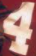
Number: 4